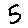
Label: 5